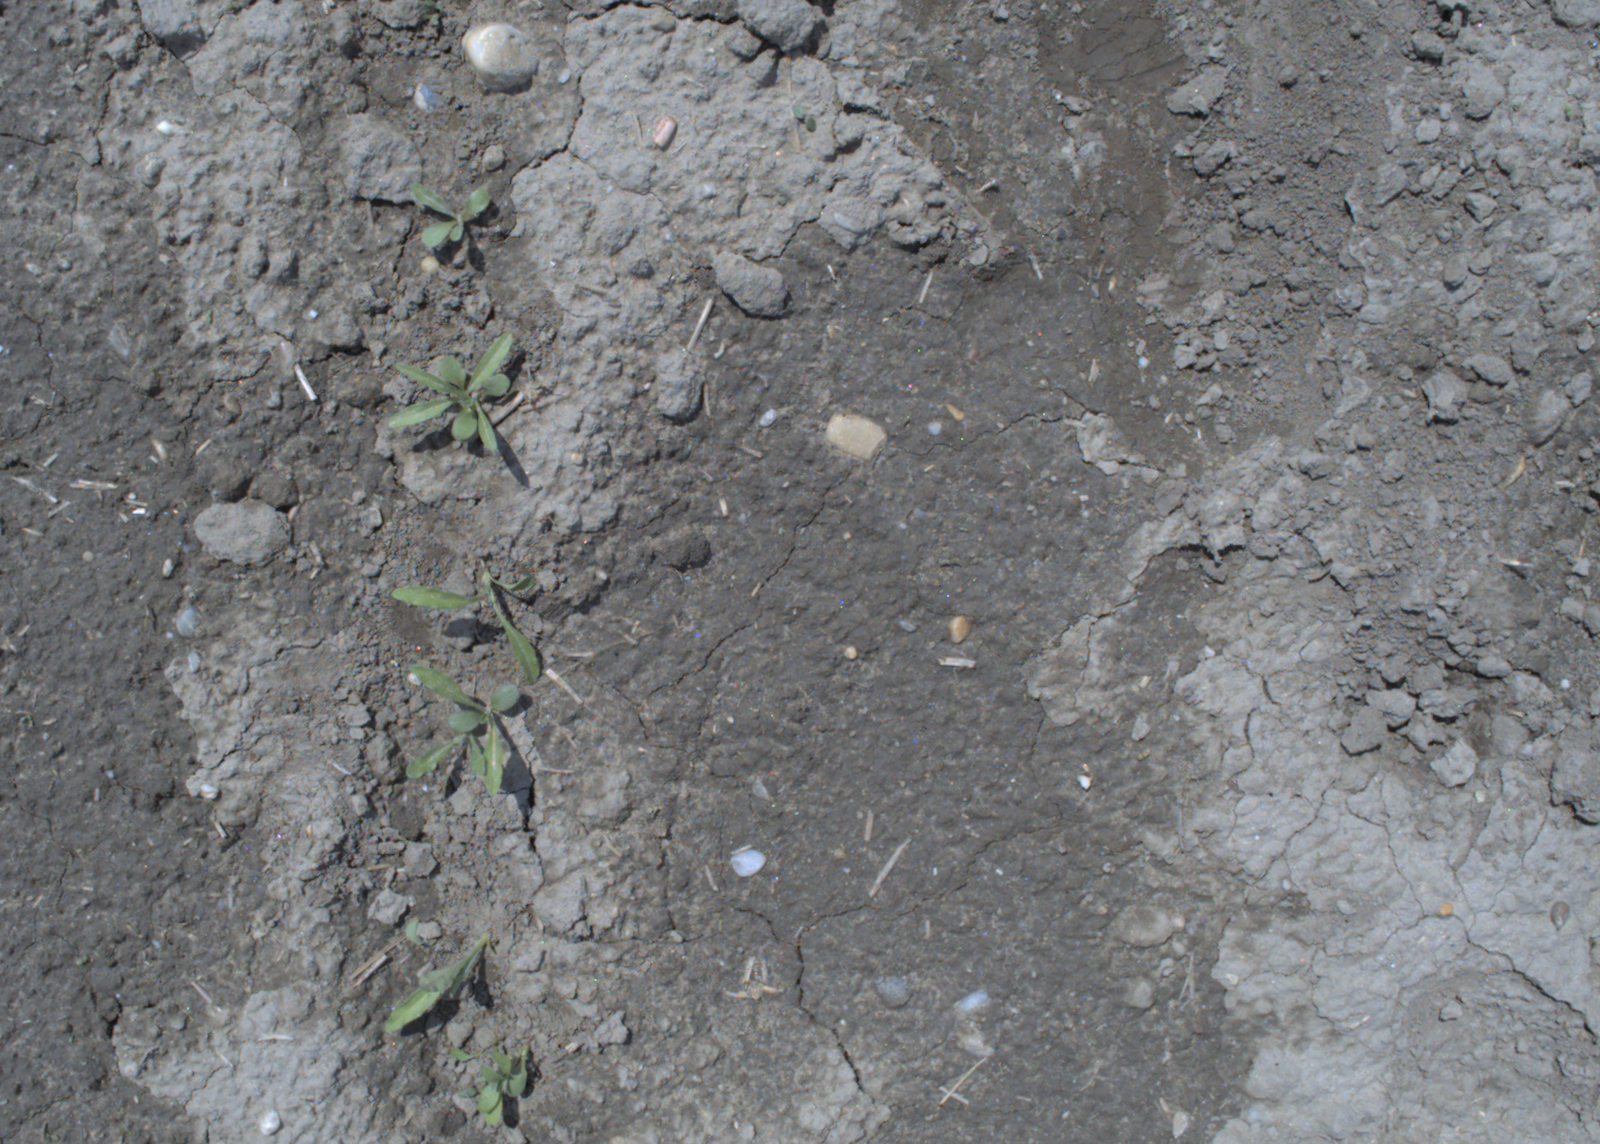
Capture date: 20.05.2021 13:10:12
Weather: mixed
Wind: strong
Seeding date: 27.04.2021
Plant canopy height (mm): 1002